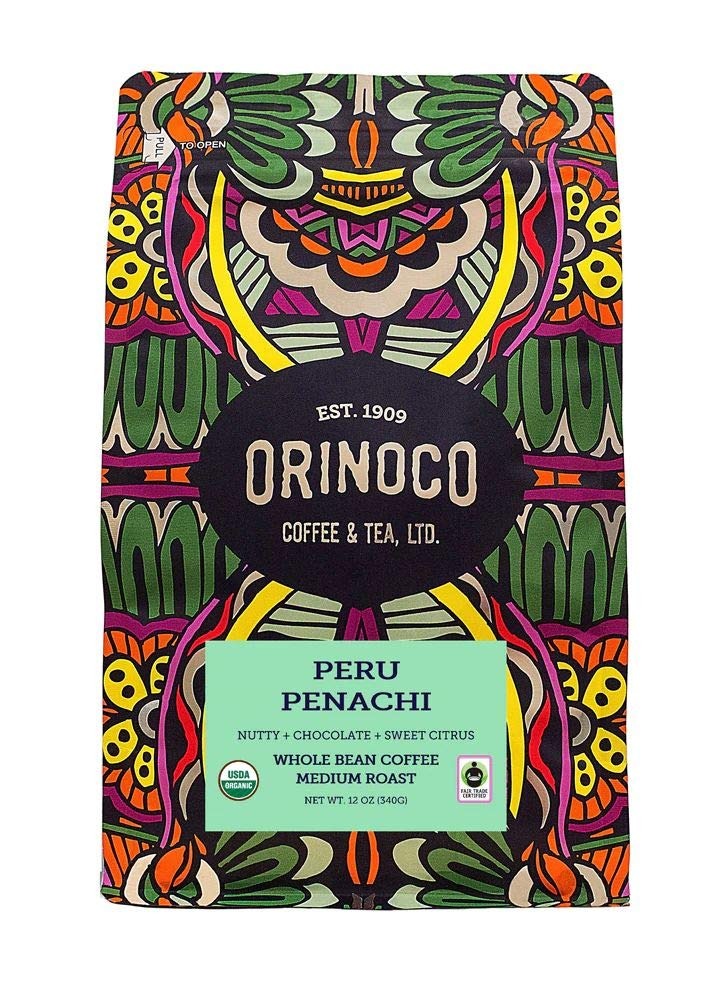
Item Name: COFFEE WHOLE BEAN PERU OFT
Bullet Point: Great Product
Value: 1.0
Unit: Ounce

Price: 94.99